Variations sérieuses

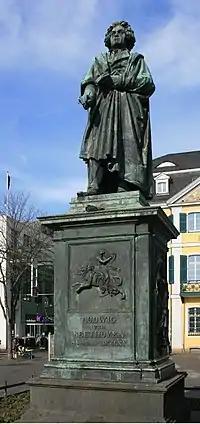
Beethoven Monument in Bonn

Variations sérieuses, Op. 54, MWV U 156, is a composition for solo piano by Felix Mendelssohn consisting of a theme in D minor and 17 variations. It was completed on 4 June 1841. A typical performance lasts about eleven minutes.